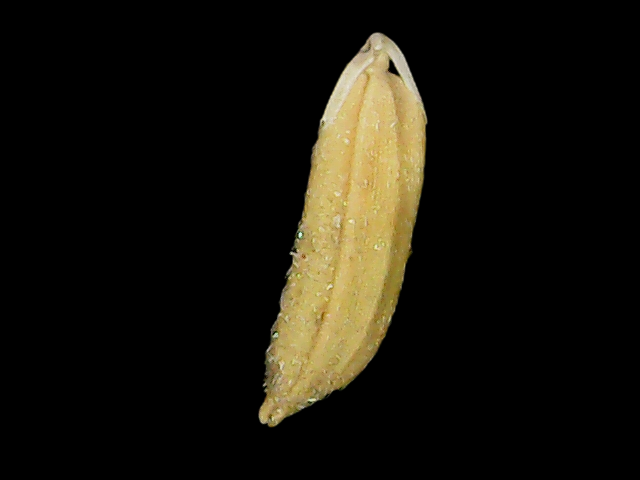
Rice variety: Binadhan07